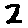
Label: 2